Diamond Sutra

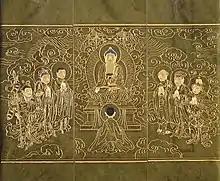
Frontispiece of the 'Diamond Sutra' written in Chinese, engraved and gilded on nephrite jade. China, 1732. Chester Beatty Library

The Vajracchedika sutra was an influential work in the Mahayana Buddhist tradition. Early translations into a number of languages have been found in locations across Central and East Asia, suggesting that the text was widely studied and translated. In addition to Chinese translations, translations of the text and commentaries were made into Tibetan, and translations, elaborations, and paraphrases survive in a number of Central Asian languages.